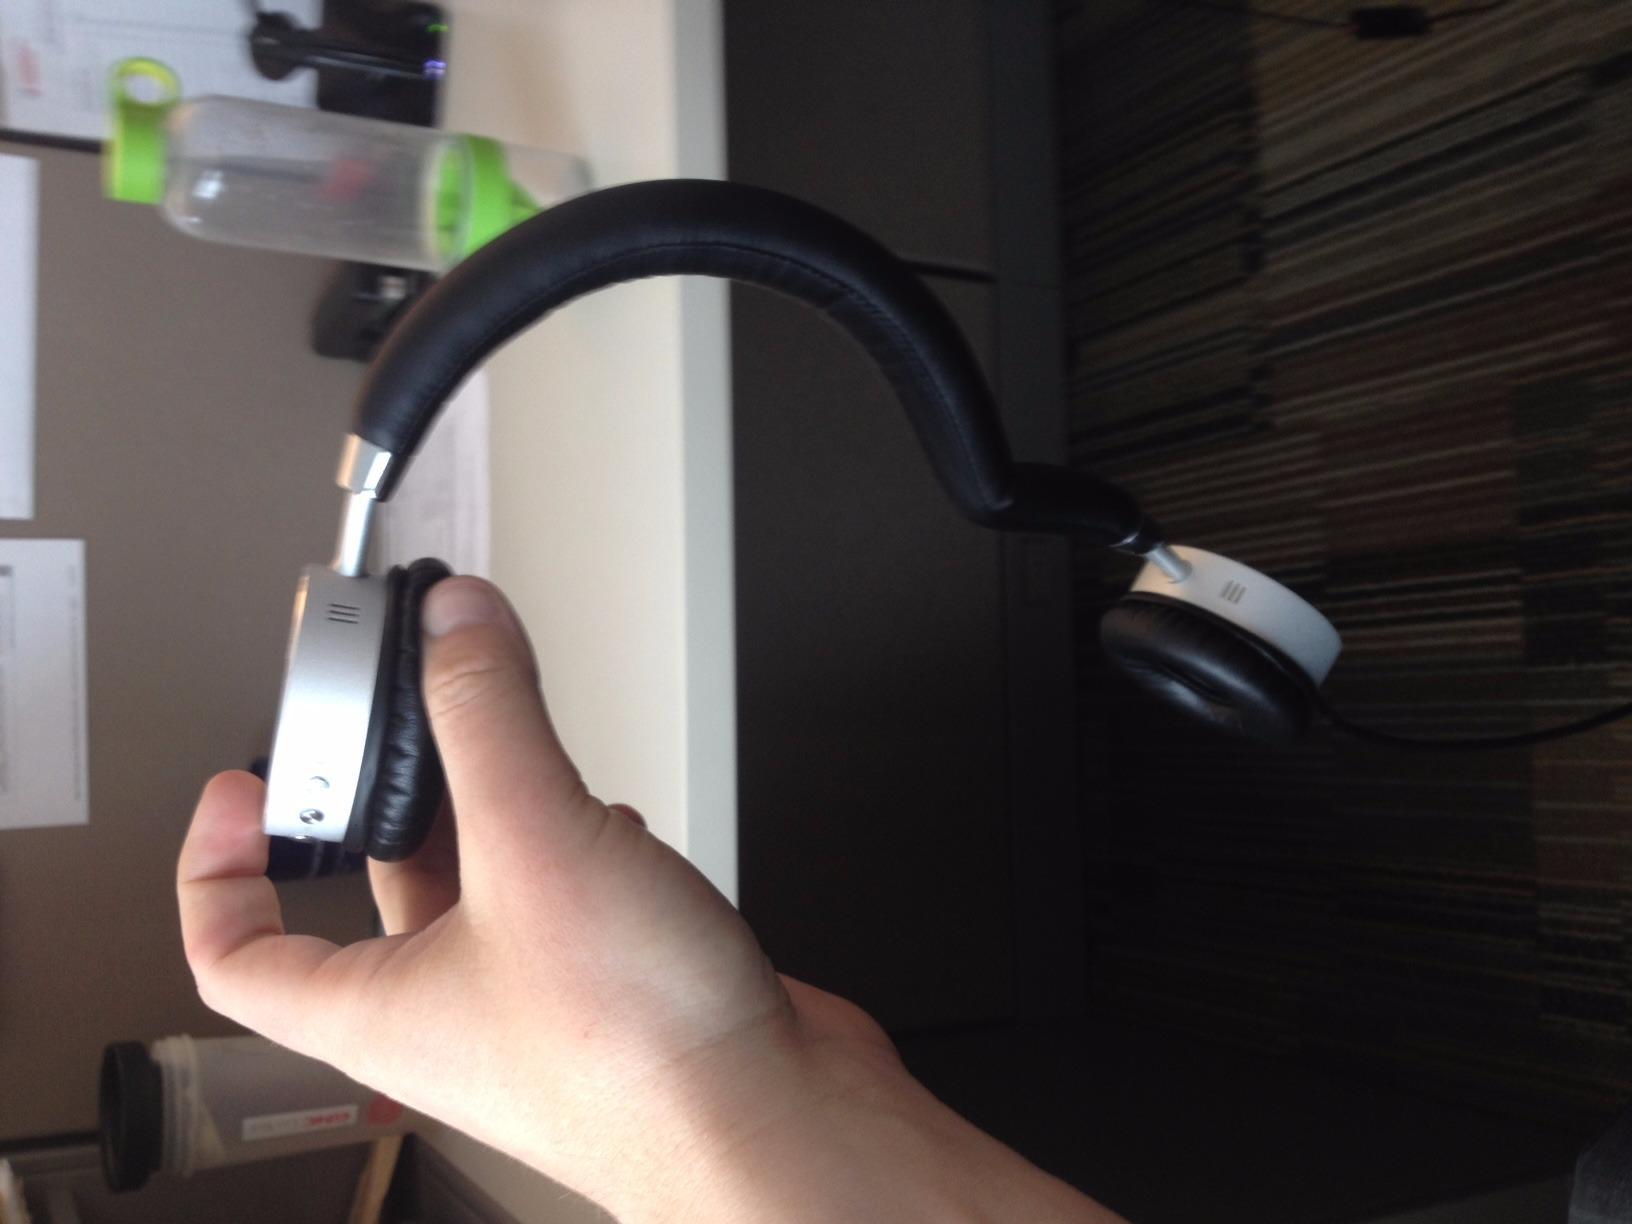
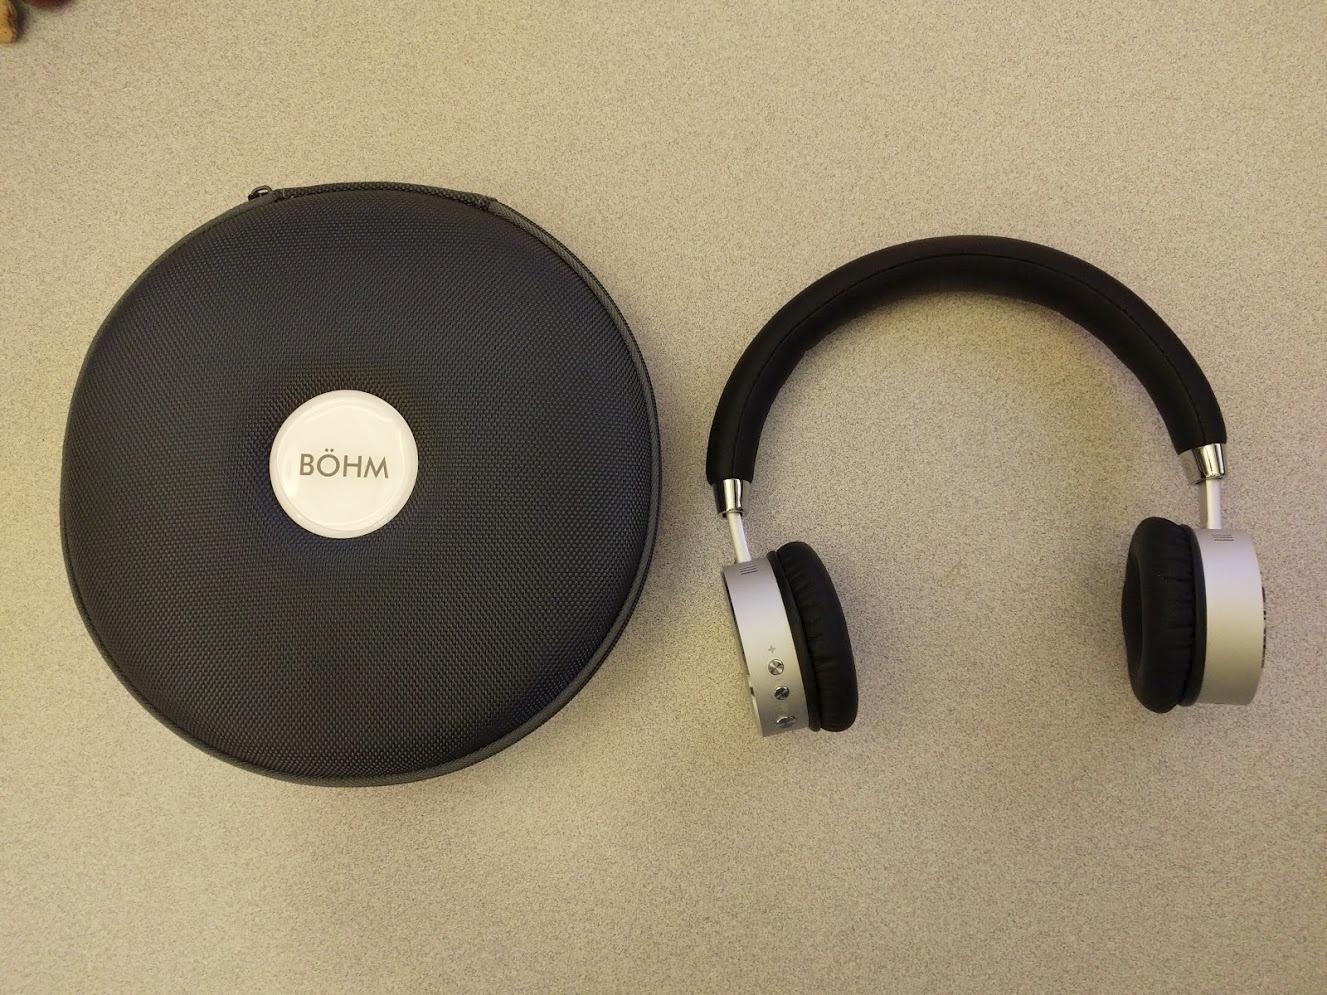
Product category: headphones
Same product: yes